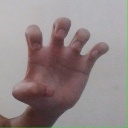
अक्षर: झ